R

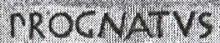
The word as written on the Sarcophagus of Lucius Cornelius Scipio Barbatus (280 BC) reveals the full development of the Latin by that time; the letter at the same time still retains its archaic shape distinguishing it from Greek or Old Italic "rho".

The letter is believed to derive ultimately from an image of a head, used in Semitic alphabets for the sound because the word for 'head' was "rêš" or similar in most Semitic languages. The word became the name of the letter, as an example of acrophony.